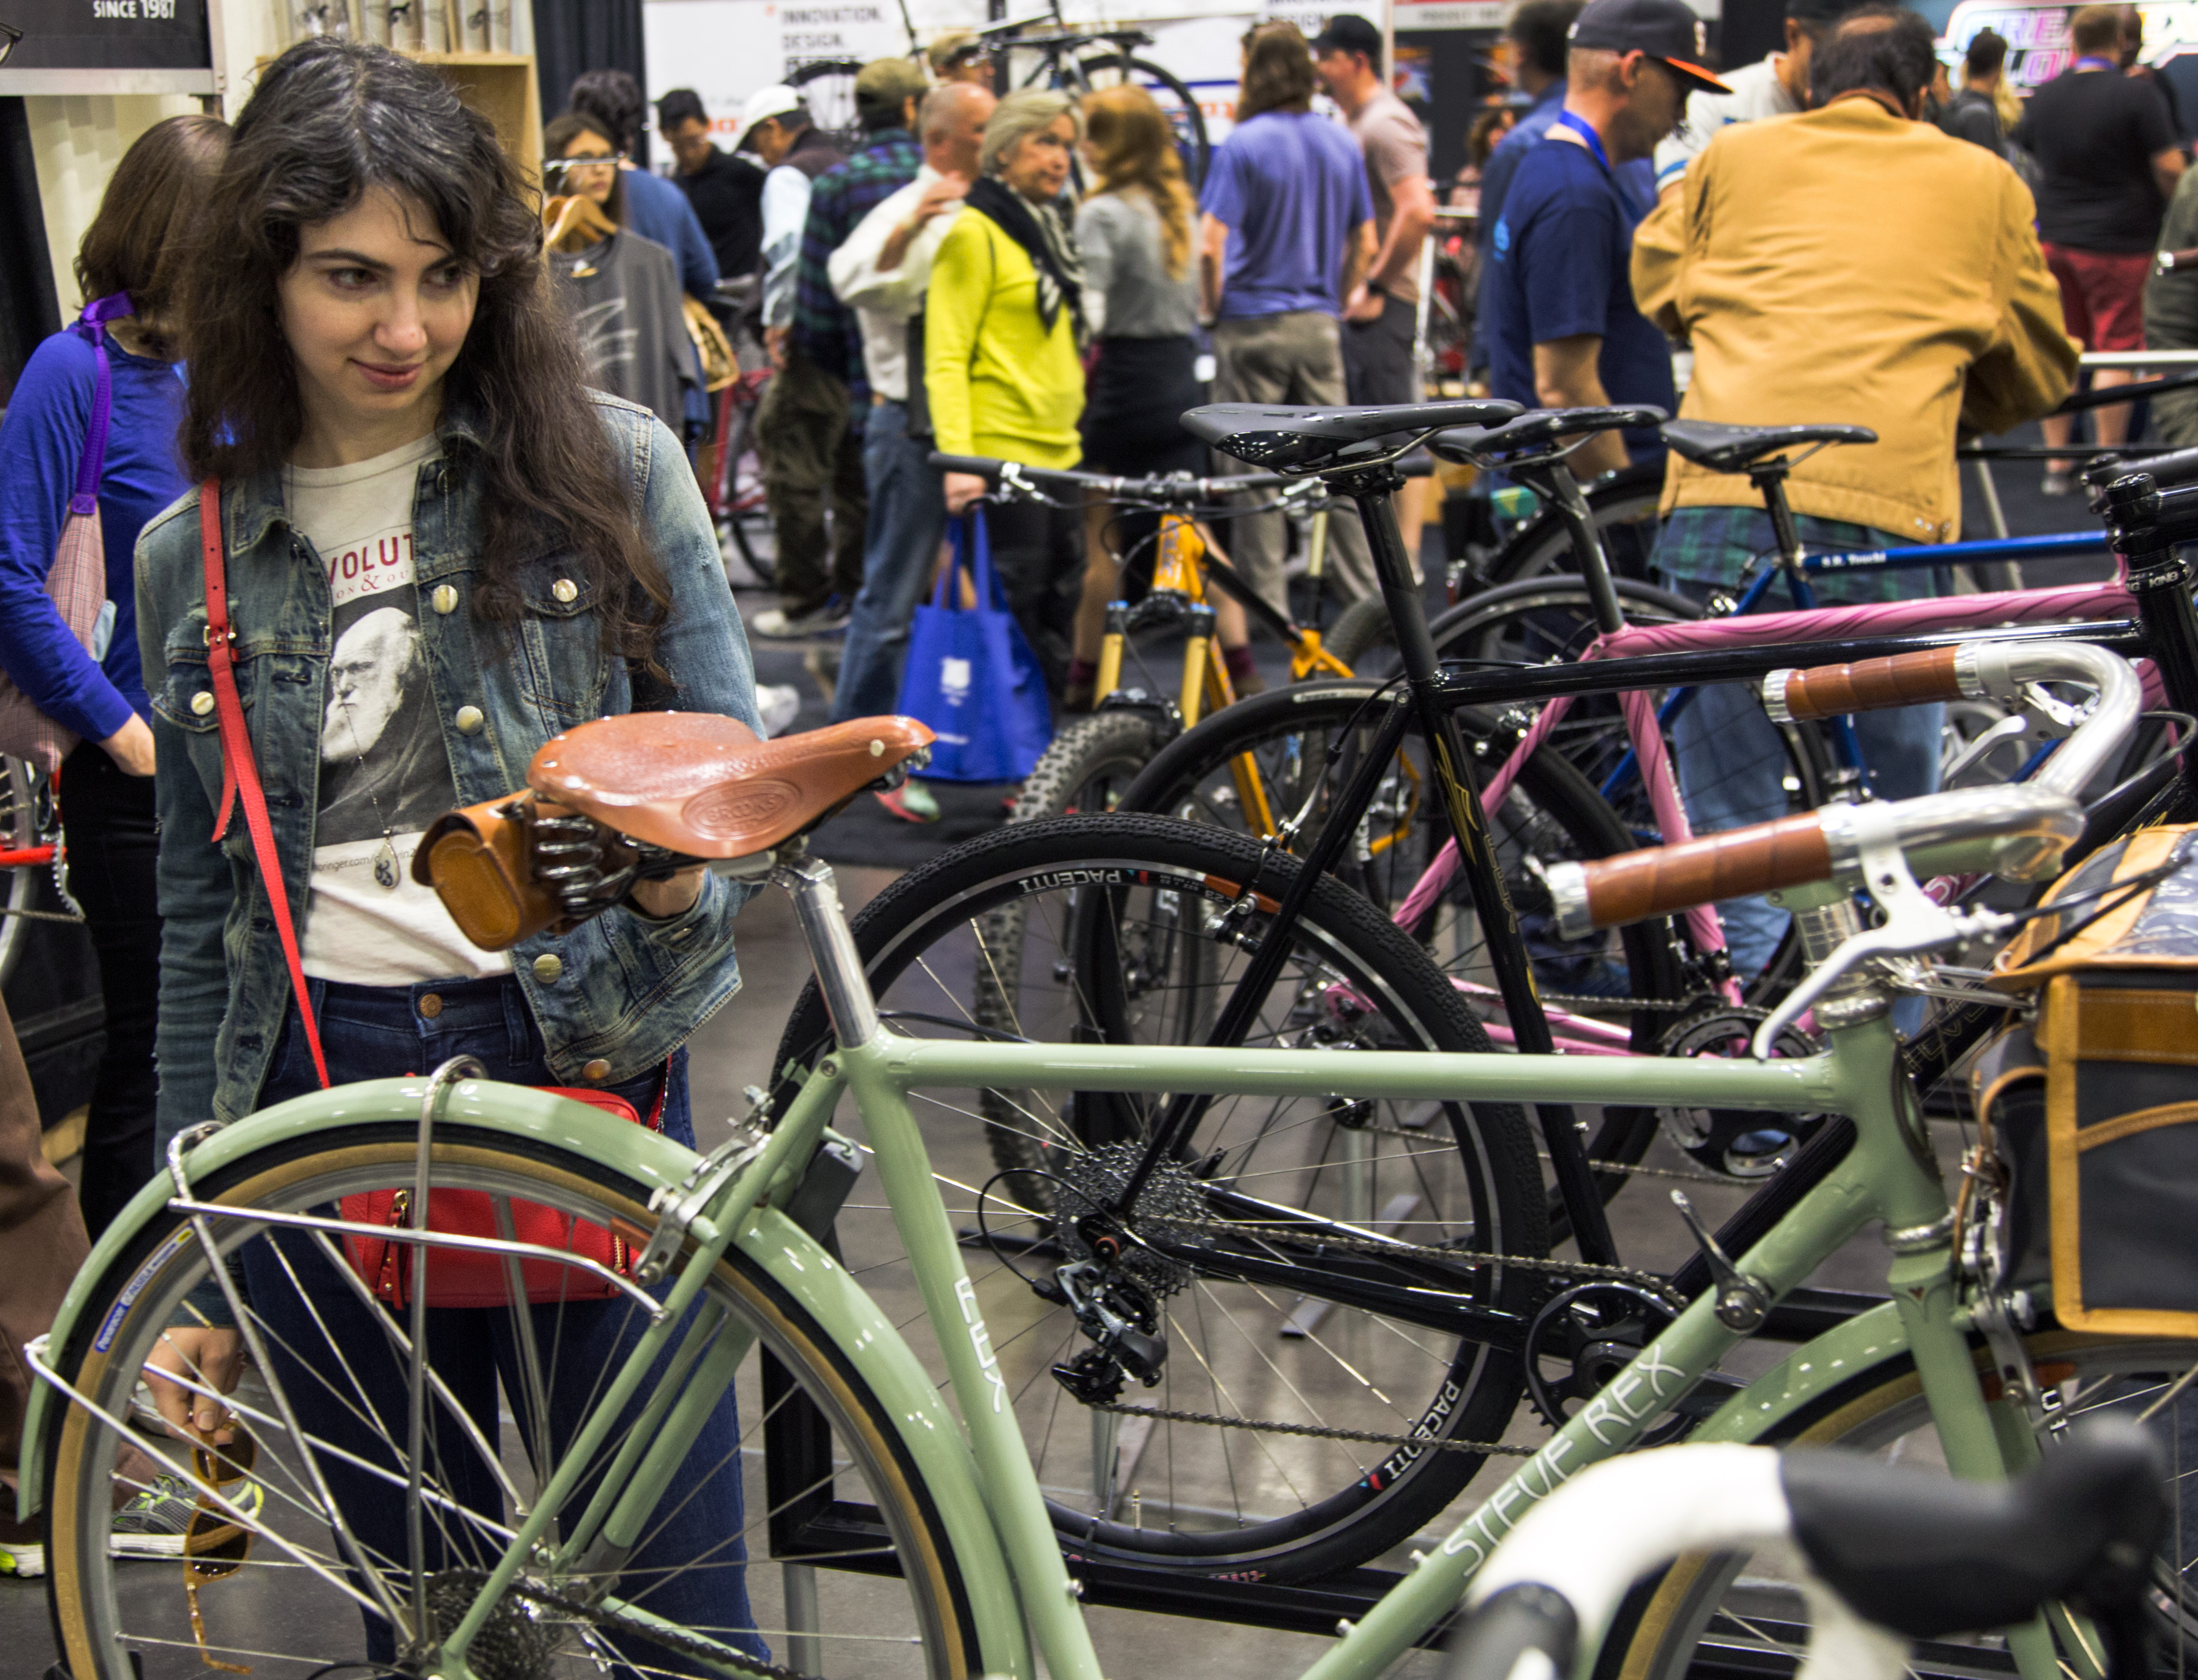
bicycle, vehicle, sports equipment, cycling, bicycles, bikes, artists, sacramento, builder, designers, engineers, bespoke, nahbs, steverex, nahbs2016, road cycling, land vehicle, bicycle racing, road bicycle, endurance sports, road bicycle racing